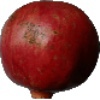
Label: Pomegranate 1